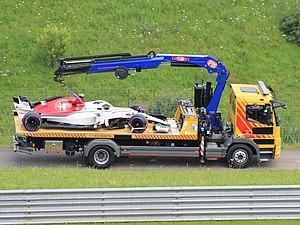
Le Grand Prix automobile d'Autriche 2018 disputé le 1ᵉʳ juillet 2018 sur le circuit de Spielberg, est la 985ᵉ épreuve du championnat du monde de Formule 1 courue depuis 1950. Il s'agit de la 31ᵉ édition du Grand Prix d'Autriche comptant pour le championnat du monde de Formule 1 et la neuvième manche du championnat 2018. L'épreuve se dispute pour la trentième fois depuis 1970 sur le circuit de Spielberg.